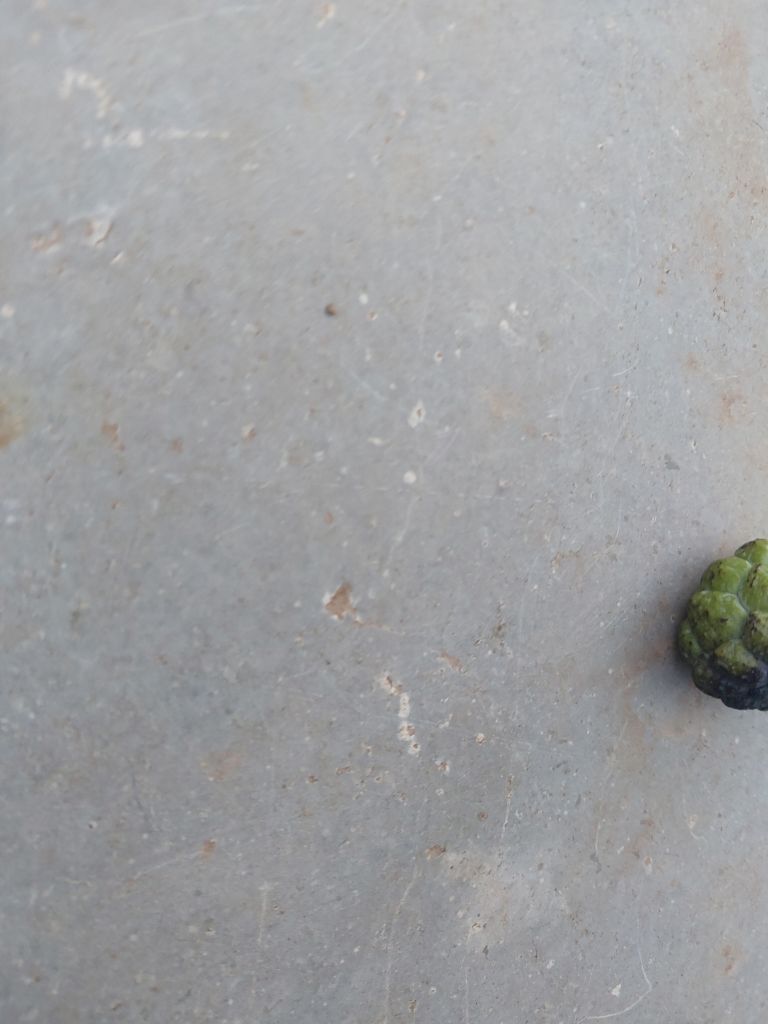
Disease label: Blank Canker